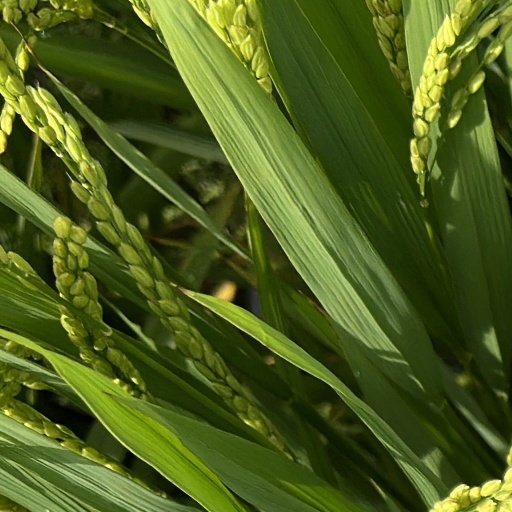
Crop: rice